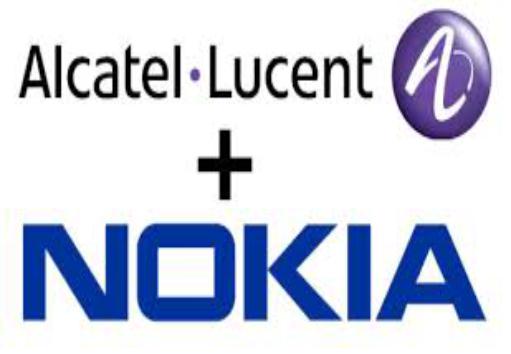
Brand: Alcatel-1
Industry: Electronic